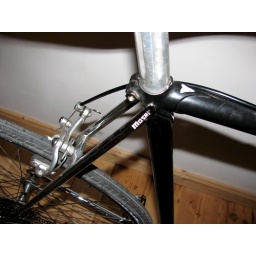
Moser name tag in white on chrome seat stays.